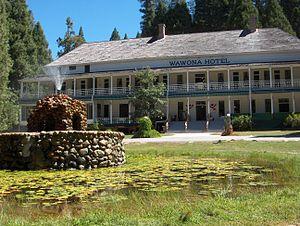
Le Wawona Hotel, ou Big Trees Lodge pendant quelques mois après mars 2016, est un hôtel américain situé à Wawona, dans le comté de Mariposa, en Californie. Situé dans le parc national de Yosemite, il est lui-même un National Historic Landmark depuis 1987.